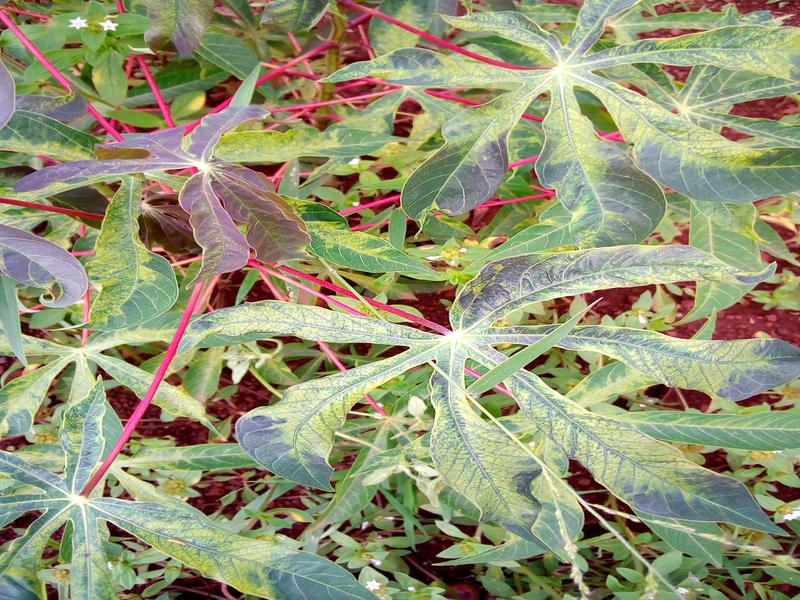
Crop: cassava
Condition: mosaic_disease